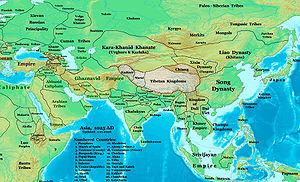
Le Gorodichtché de Bolgar est un ancien village fortifié, situé près de la ville de Bolgar au Tatarstan. Au Moyen Âge, Bolgar est devenue une des plus grandes villes du Khanat bulgare de la Volga, dépendant de la Horde d'or.